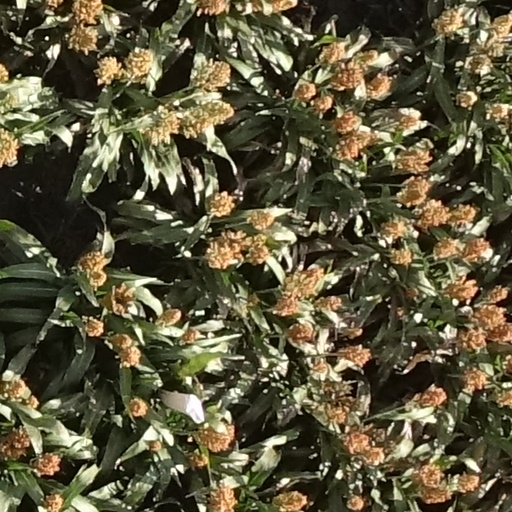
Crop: sorghum